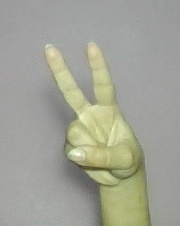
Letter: taa